St. Thomas Episcopal Church (Glassboro, New Jersey)

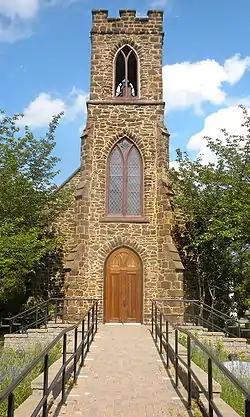
St. Thomas Episcopal Church in Glassboro, New Jersey, June 2010

St. Thomas Episcopal Church is a historic church located at the southeast corner of Main and Focer streets in the borough of Glassboro in Gloucester County, New Jersey. It was built in 1846 and documented by the Historic American Buildings Survey (HABS) in 1937, with an addendum in 1984. It added to the National Register of Historic Places on March 3, 1975, for its significance in architecture.